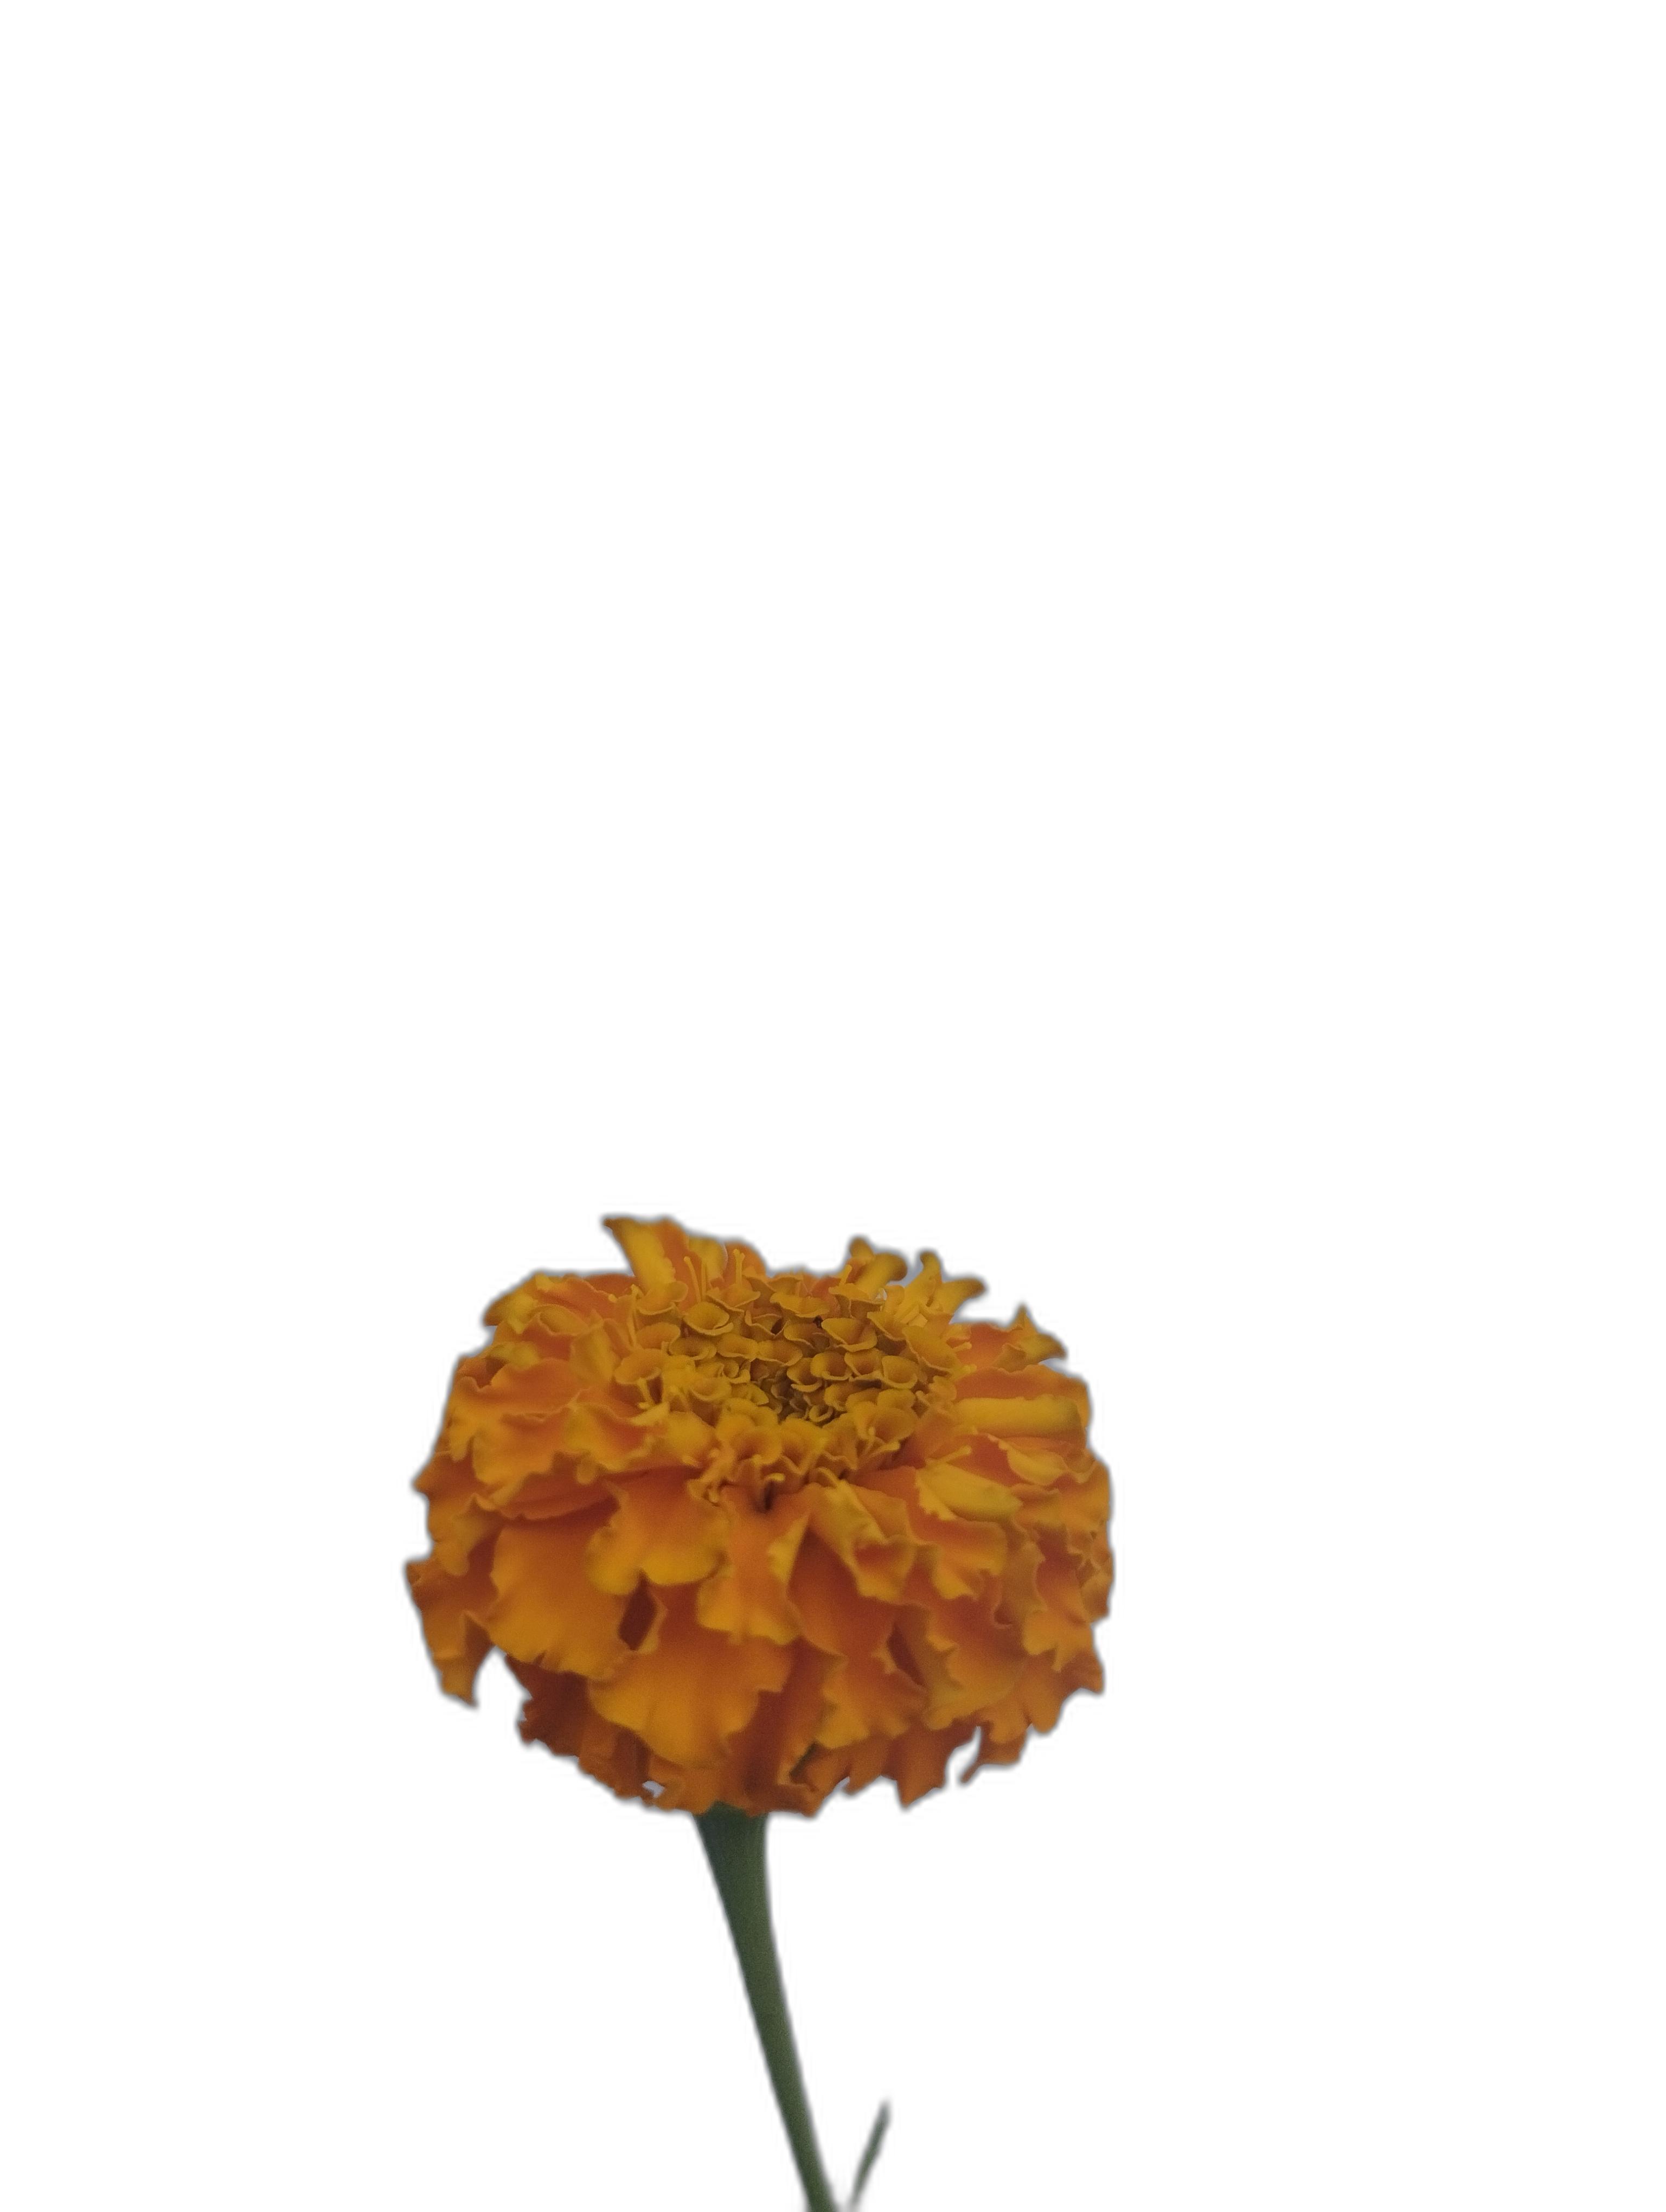
Label: Marigold